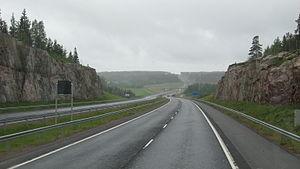
La route nationale 1 est une route nationale de Finlande reliant Helsinki à Turku. Elle mesure 165 kilomètres de long et fait partie de l'itinéraire de la route européenne 18 entre Piikkiö et Turku. Le dernier tronçon de la Valtatie, portée aux standards autoroutiers en dehors des agglomérations, a été mis en service le 28 janvier 2009. À Helsinki, elle débute en tant que Voie de Turku.